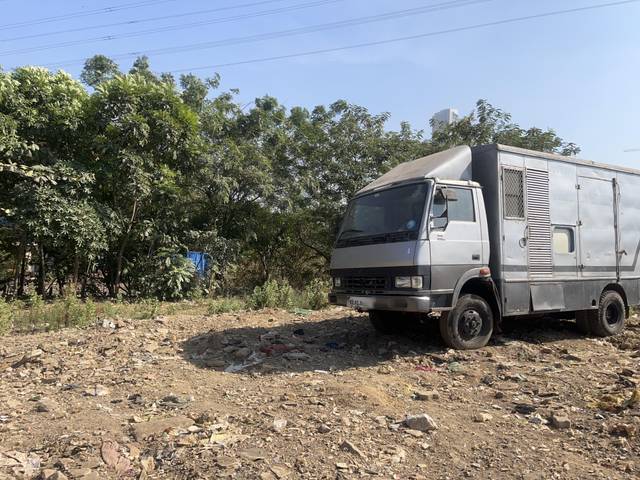
Region: India
Coordinates: 19.199, 72.83